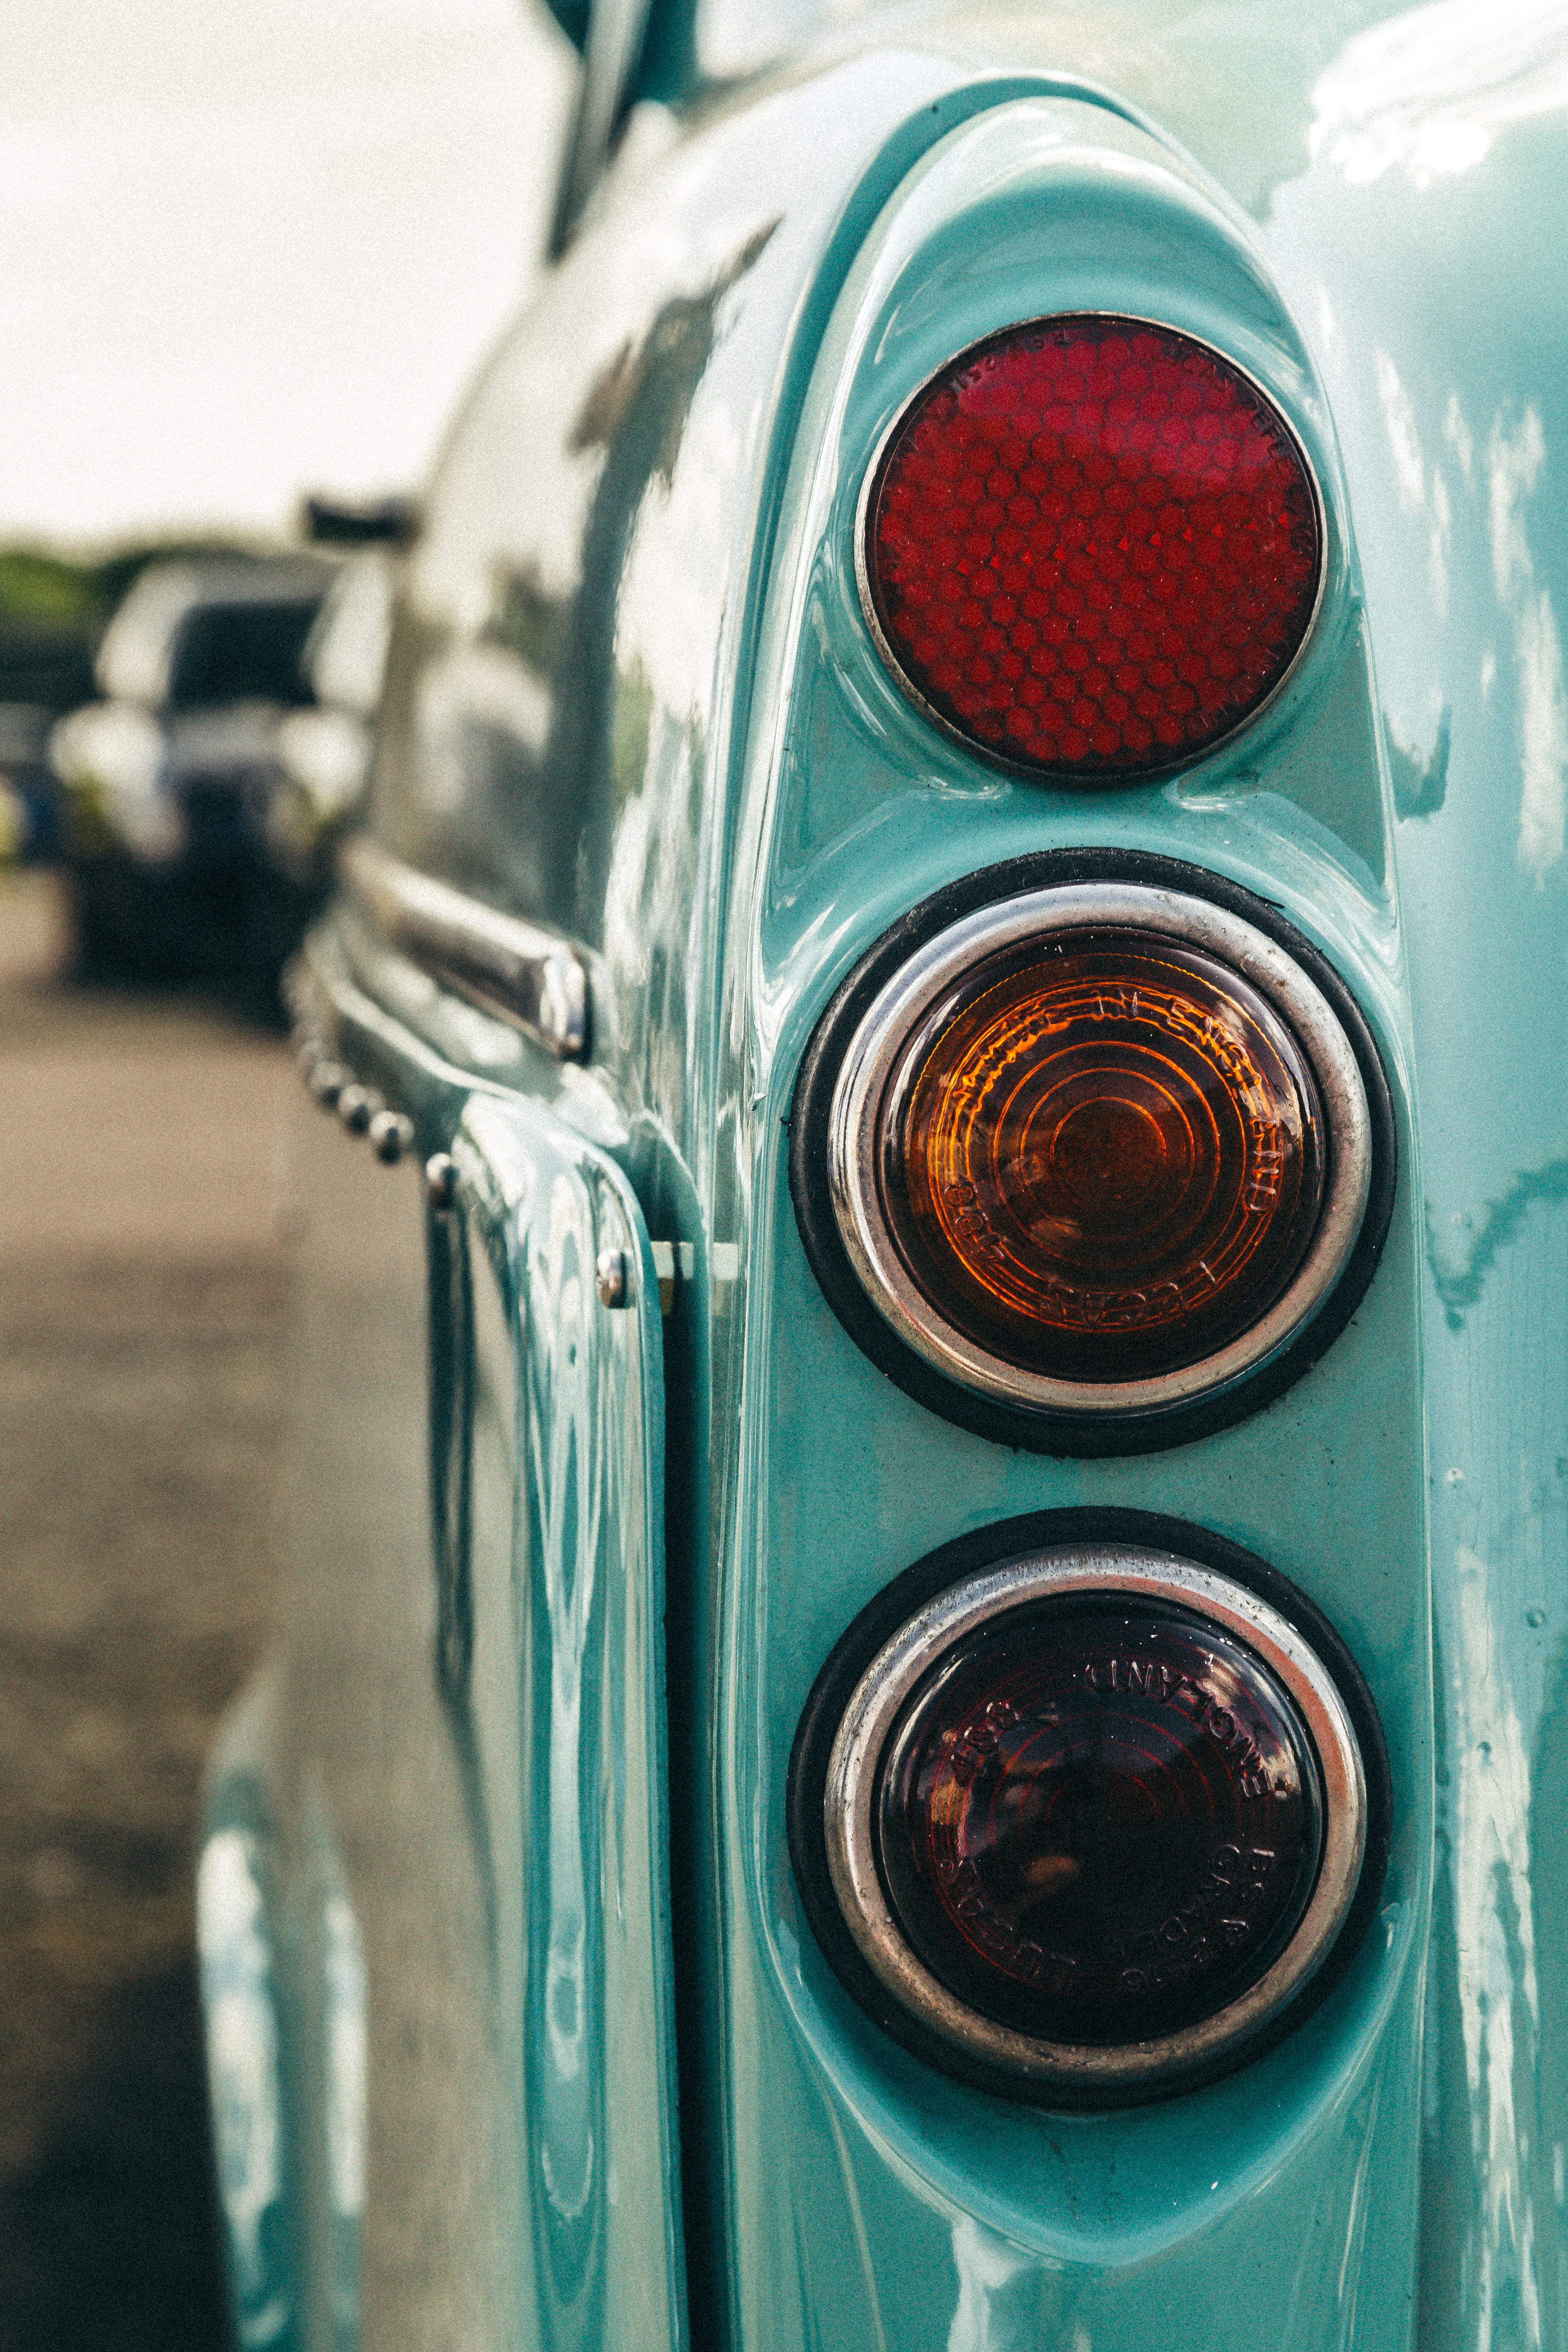
light, car, window, glass, green, red, vehicle, color, blue, lighting, shape